Socialist Federal Republic of Yugoslavia

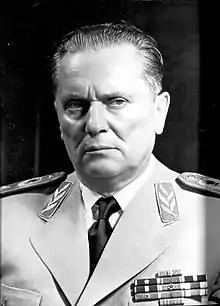
Marshal Josip Broz Tito led Yugoslavia from 1945 to 1980.

While the elections themselves were fairly conducted by a secret ballot, the campaign that preceded them was highly irregular. Opposition newspapers were banned on more than one occasion, and in Serbia, opposition leaders such as Milan Grol received threats via the press. The opposition withdrew from the election in protest of the hostile atmosphere, which caused the three royalist representatives, Grol, Šubašić, and Juraj Šutej, to secede from the provisional government. Indeed, voting was on a single list of People's Front candidates with provision for opposition votes to be cast in separate voting boxes, a procedure that made electors identifiable by OZNA agents. The election results of 11 November 1945 were decisively in favour of the People's Front, which received an average of 85% of the vote in each federated state. On 29 November, the second anniversary of the Second Session of the AVNOJ, the Constituent Assembly of Yugoslavia formally abolished the monarchy and declared the state a republic. The country's official name became the Federal People's Republic of Yugoslavia (FPR Yugoslavia, FPRY), and the six federated states became "People's Republics". Yugoslavia became a one-party state and was considered in its earliest years a model of Communist orthodoxy. The principle concern of the new regime was rebuilding a country devastated by the war under the slogan "No rest while we're rebuilding!" During the war, over a million people had been killed in Yugoslavia while 3.5 million people were homeless in 1945 and 289, 000 businesses had been completely wrecked. One-third of Yugoslav industries had been destroyed in the war and every single mine in the country had been wrecked. In 1944–1945, the Wehrmacht staged its standard "scorched earth" policy while retreating, and systematically destroyed bridges, railroads, telephone lines, electrical plants, roads, factories and mines, leaving Yugoslavia in ruins. The new regime mobilised thousands of people, especially young people, into work brigades that saw to rebuild the country. Between 1945 and 1953, Yugoslavia received a sum equal to $553.8 million US dollars to help rebuild from various sources, including $419 million from the United Nations.